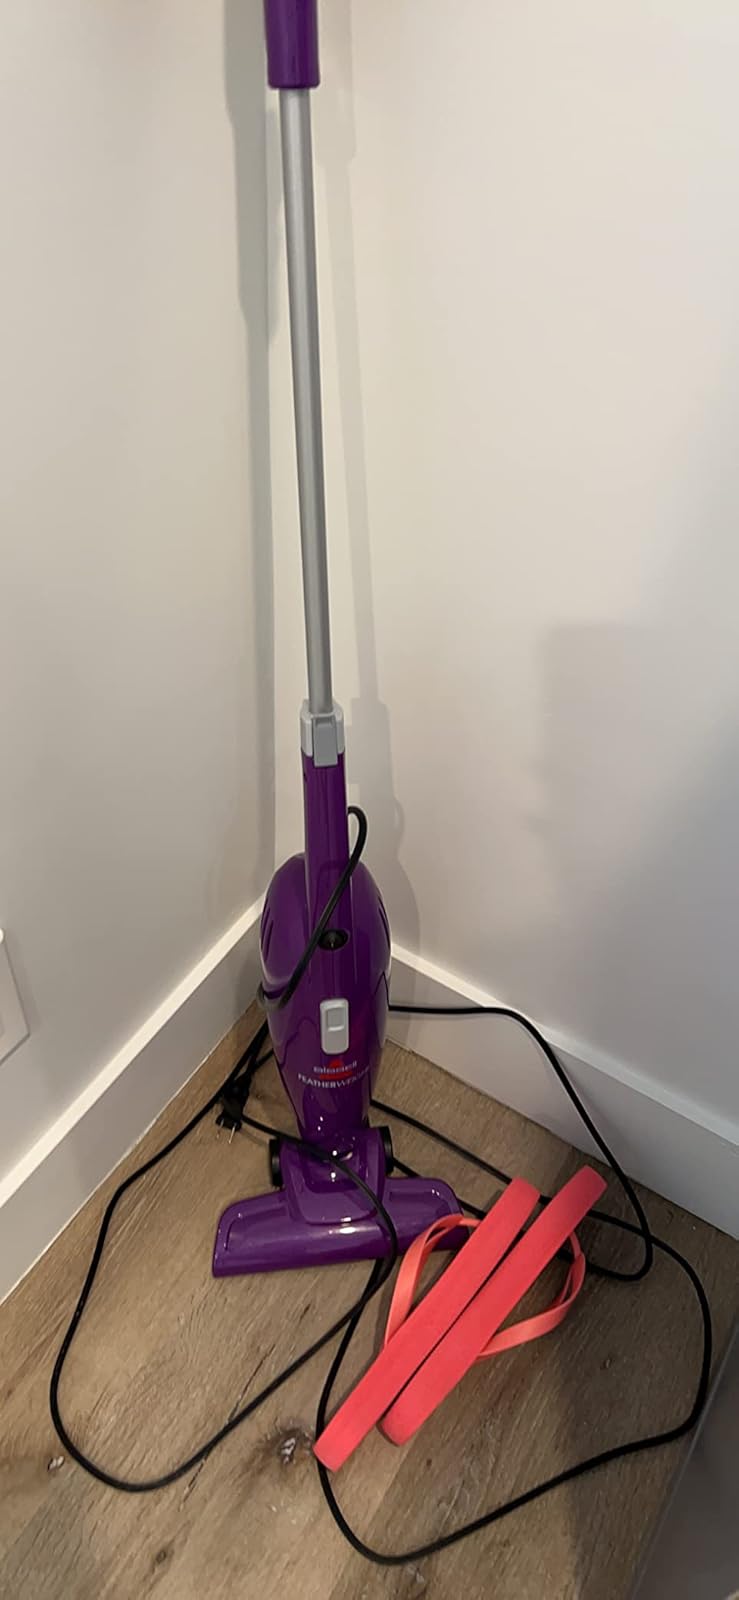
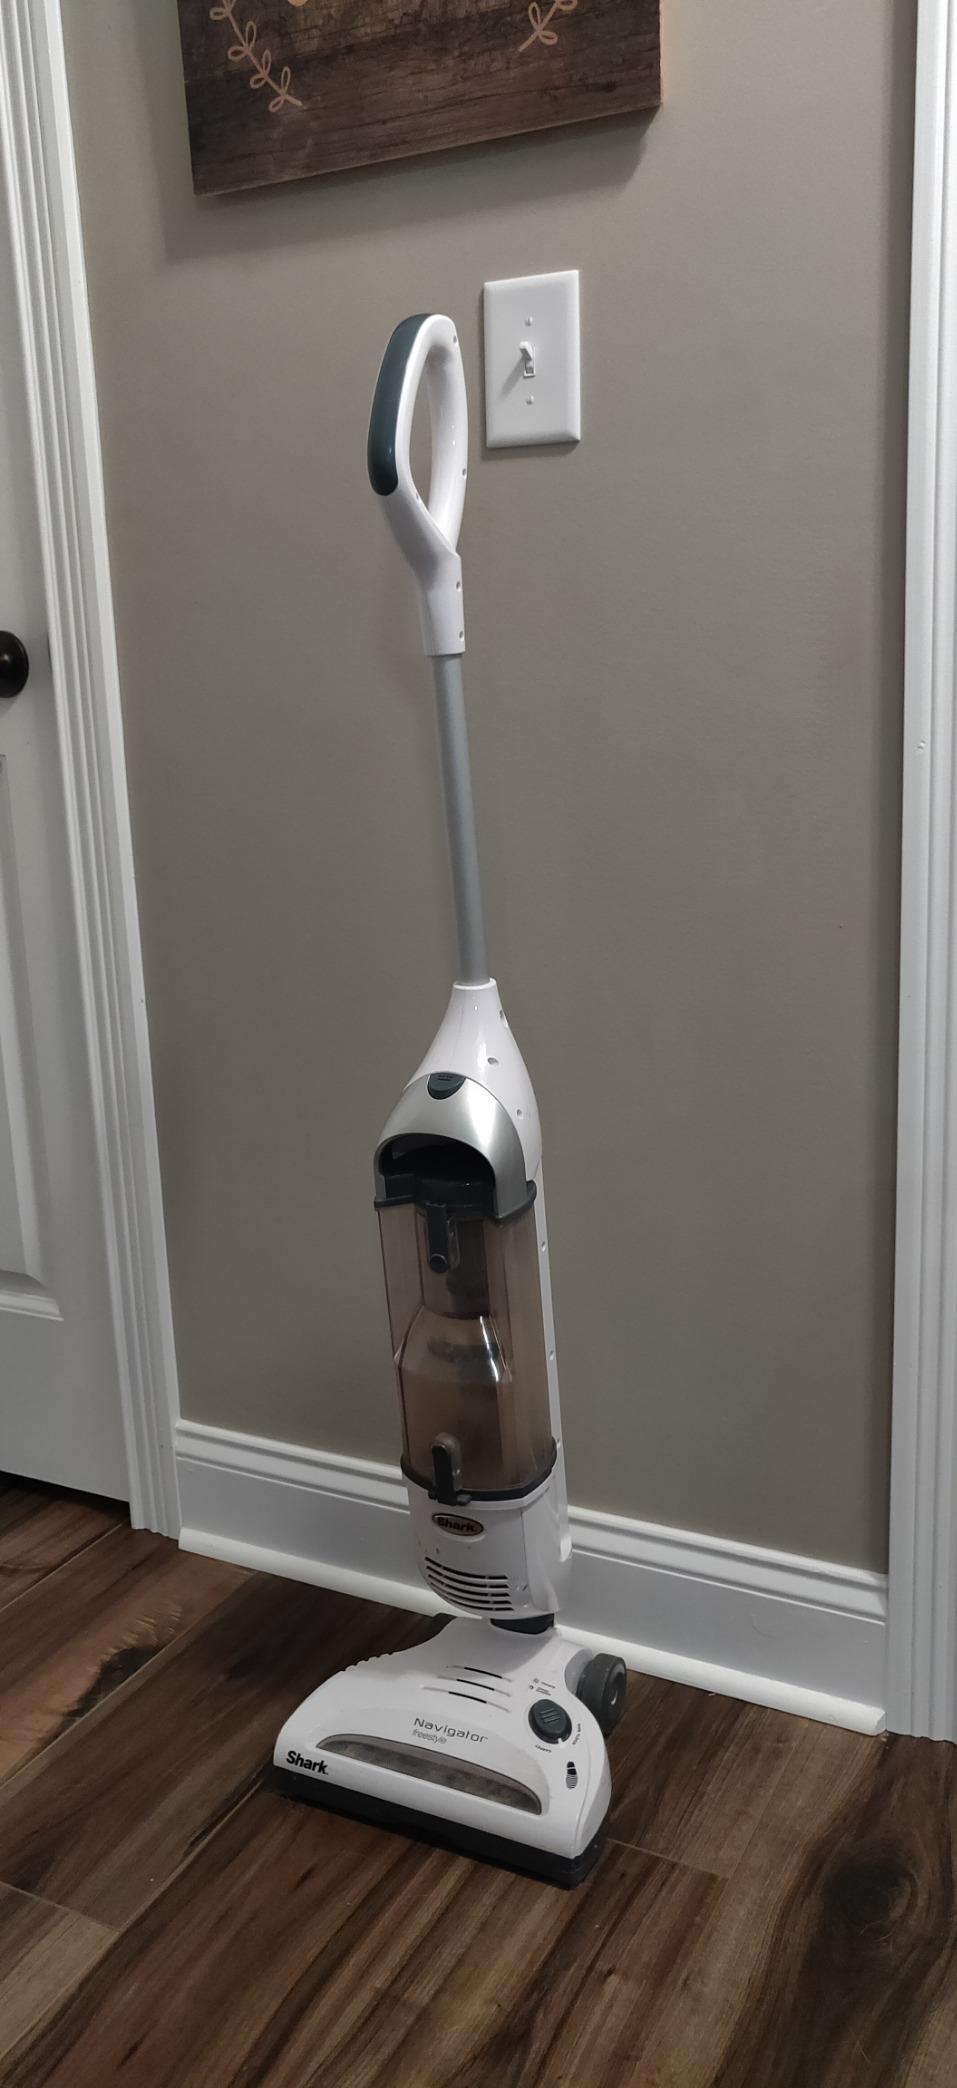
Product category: items_vacuum
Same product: no